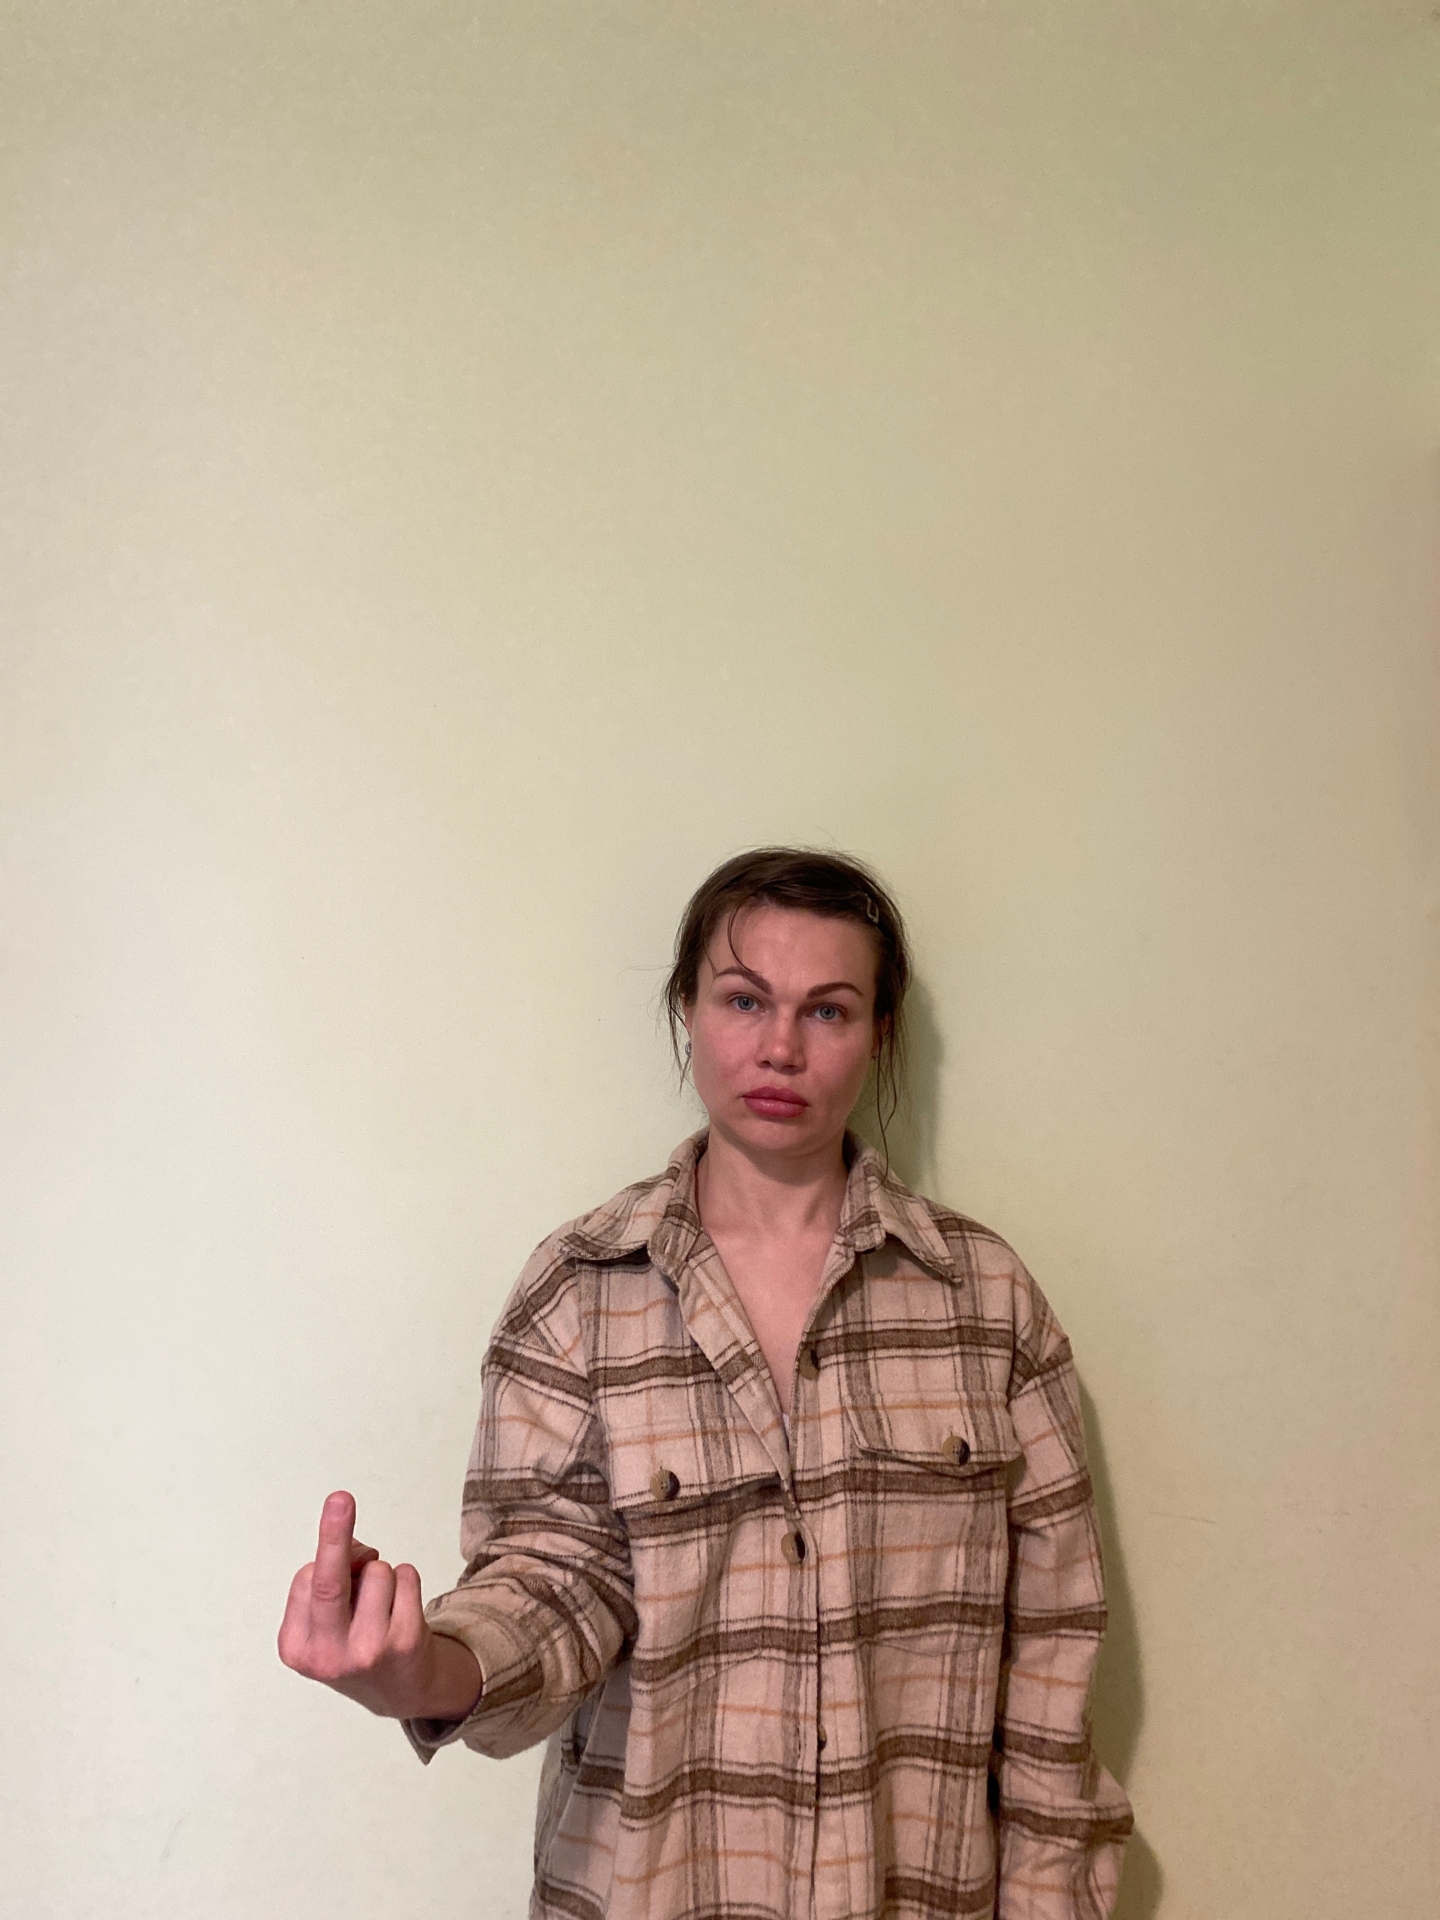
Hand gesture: middle_finger